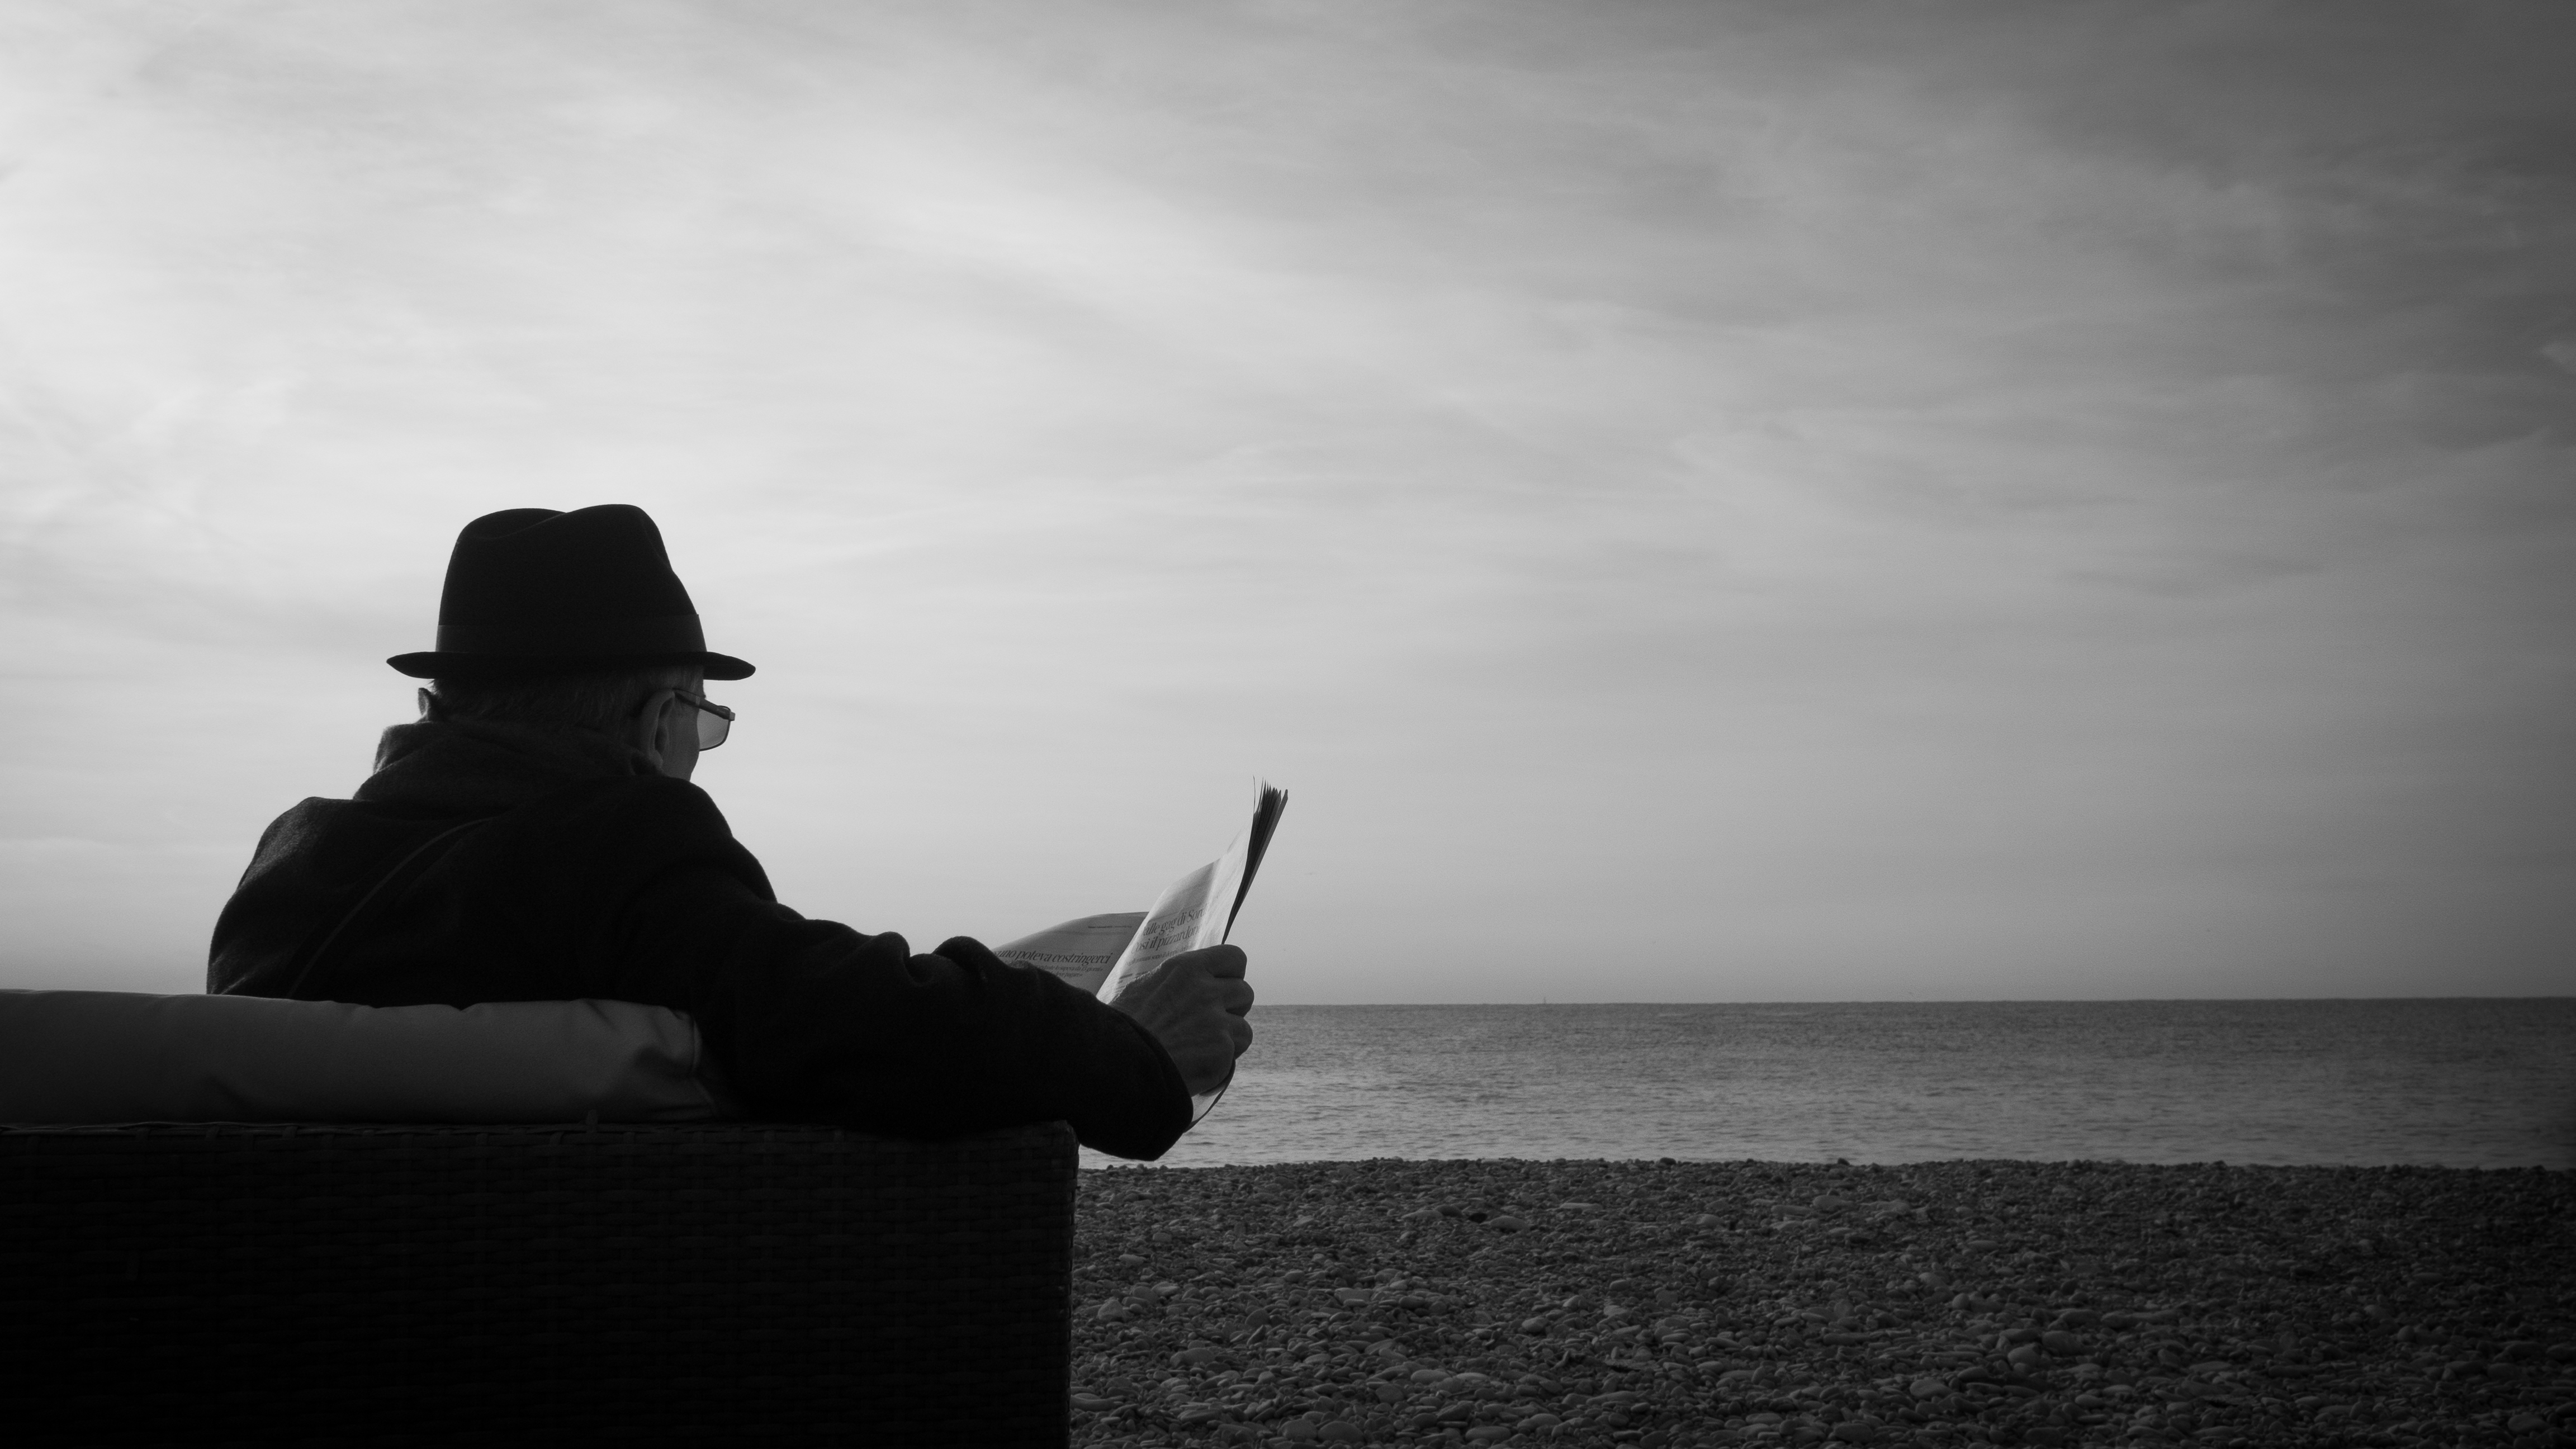
beach, sea, horizon, silhouette, light, cloud, black and white, white, street, photography, portrait, shadow, darkness, black, monochrome, streetphotography, flickr, thomas, olympus, photograph, omd, image, fuji, leica, monochrom, leuthard, hcb, thomasleuthard, monochrome photography, human positions